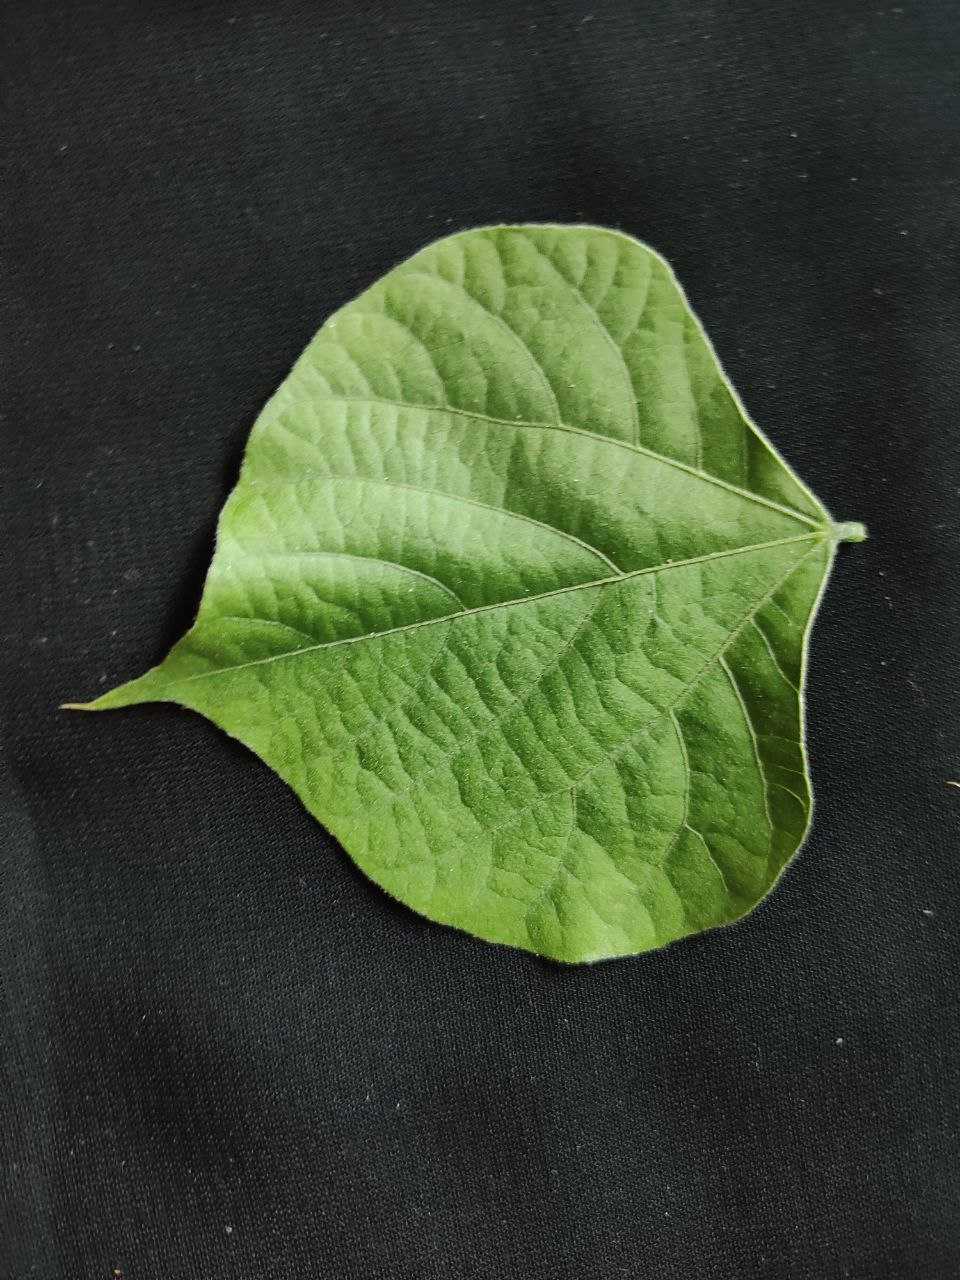
Crop: bean
Leaf condition: Fresh Leaf